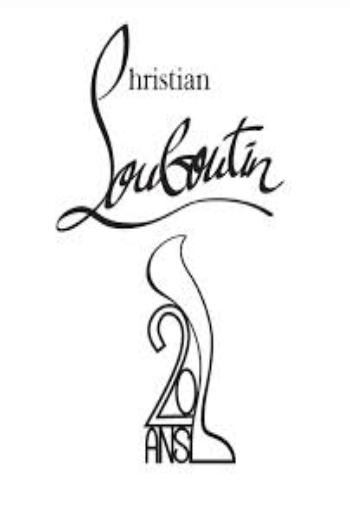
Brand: Christian Louboutin
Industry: Clothes